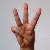
The image shows a hand gesture representing the letter 'W' in Indian Sign Language.